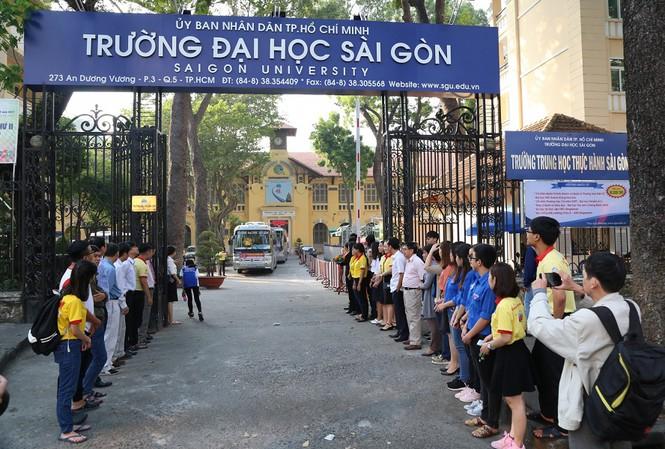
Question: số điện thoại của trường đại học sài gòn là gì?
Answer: số điện thoại của trường đại học sài gòn là (84-8) 38 354 409